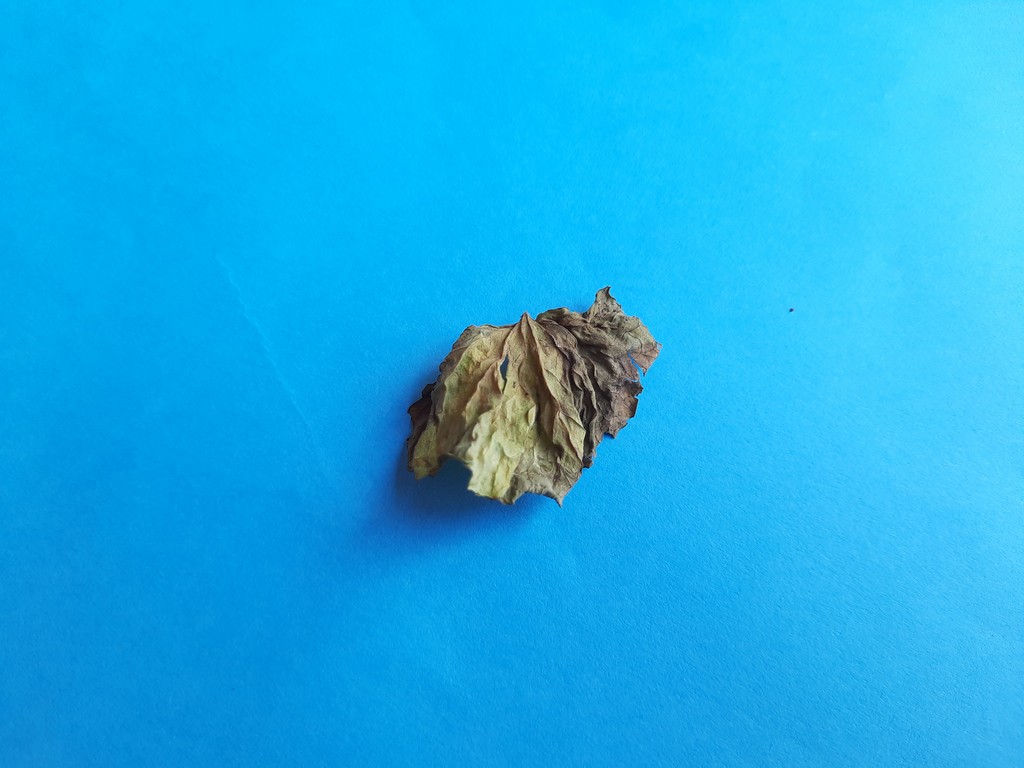
Label: Dried